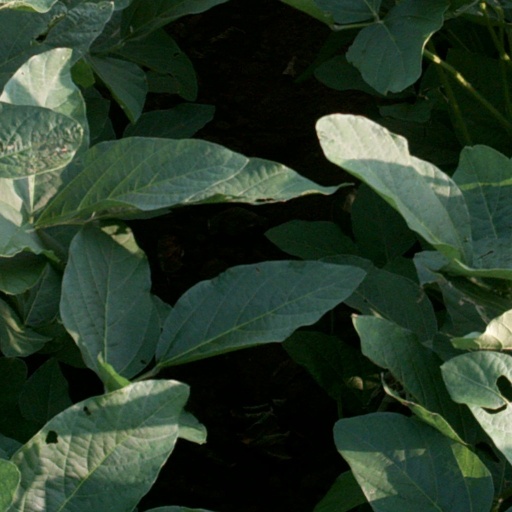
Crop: soybean